Ruben Loftus-Cheek

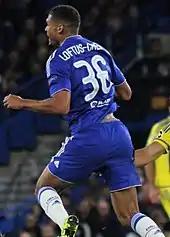
Loftus-Cheek playing for Chelsea in 2015

Under new manager, Antonio Conte, Loftus-Cheek was deployed as a striker, playing alongside Diego Costa during preseason. On 23 August 2016, Loftus-Cheek made his first appearance of the season, starting against Bristol Rovers in the Second round of the EFL Cup. He started the build-up of the first goal, as well as providing the assist to the third goal scored by Michy Batshuayi, which turned out to be the winner of a 3–2 victory. He received a standing ovation as he was coming-off for Oscar in the 82nd minute, and was also praised by Conte after the match.